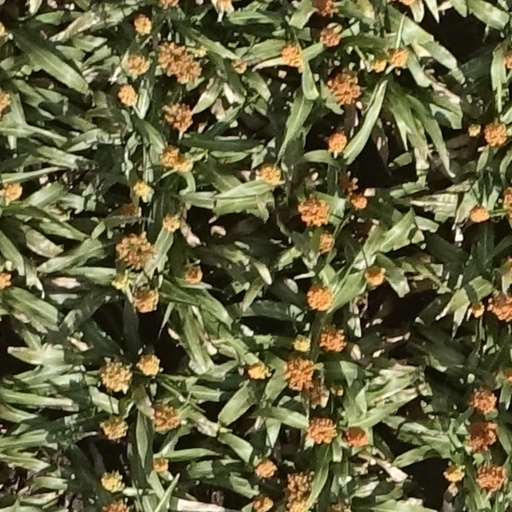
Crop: sorghum